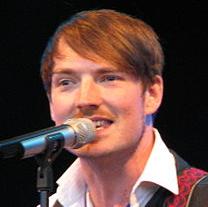
Age: 28